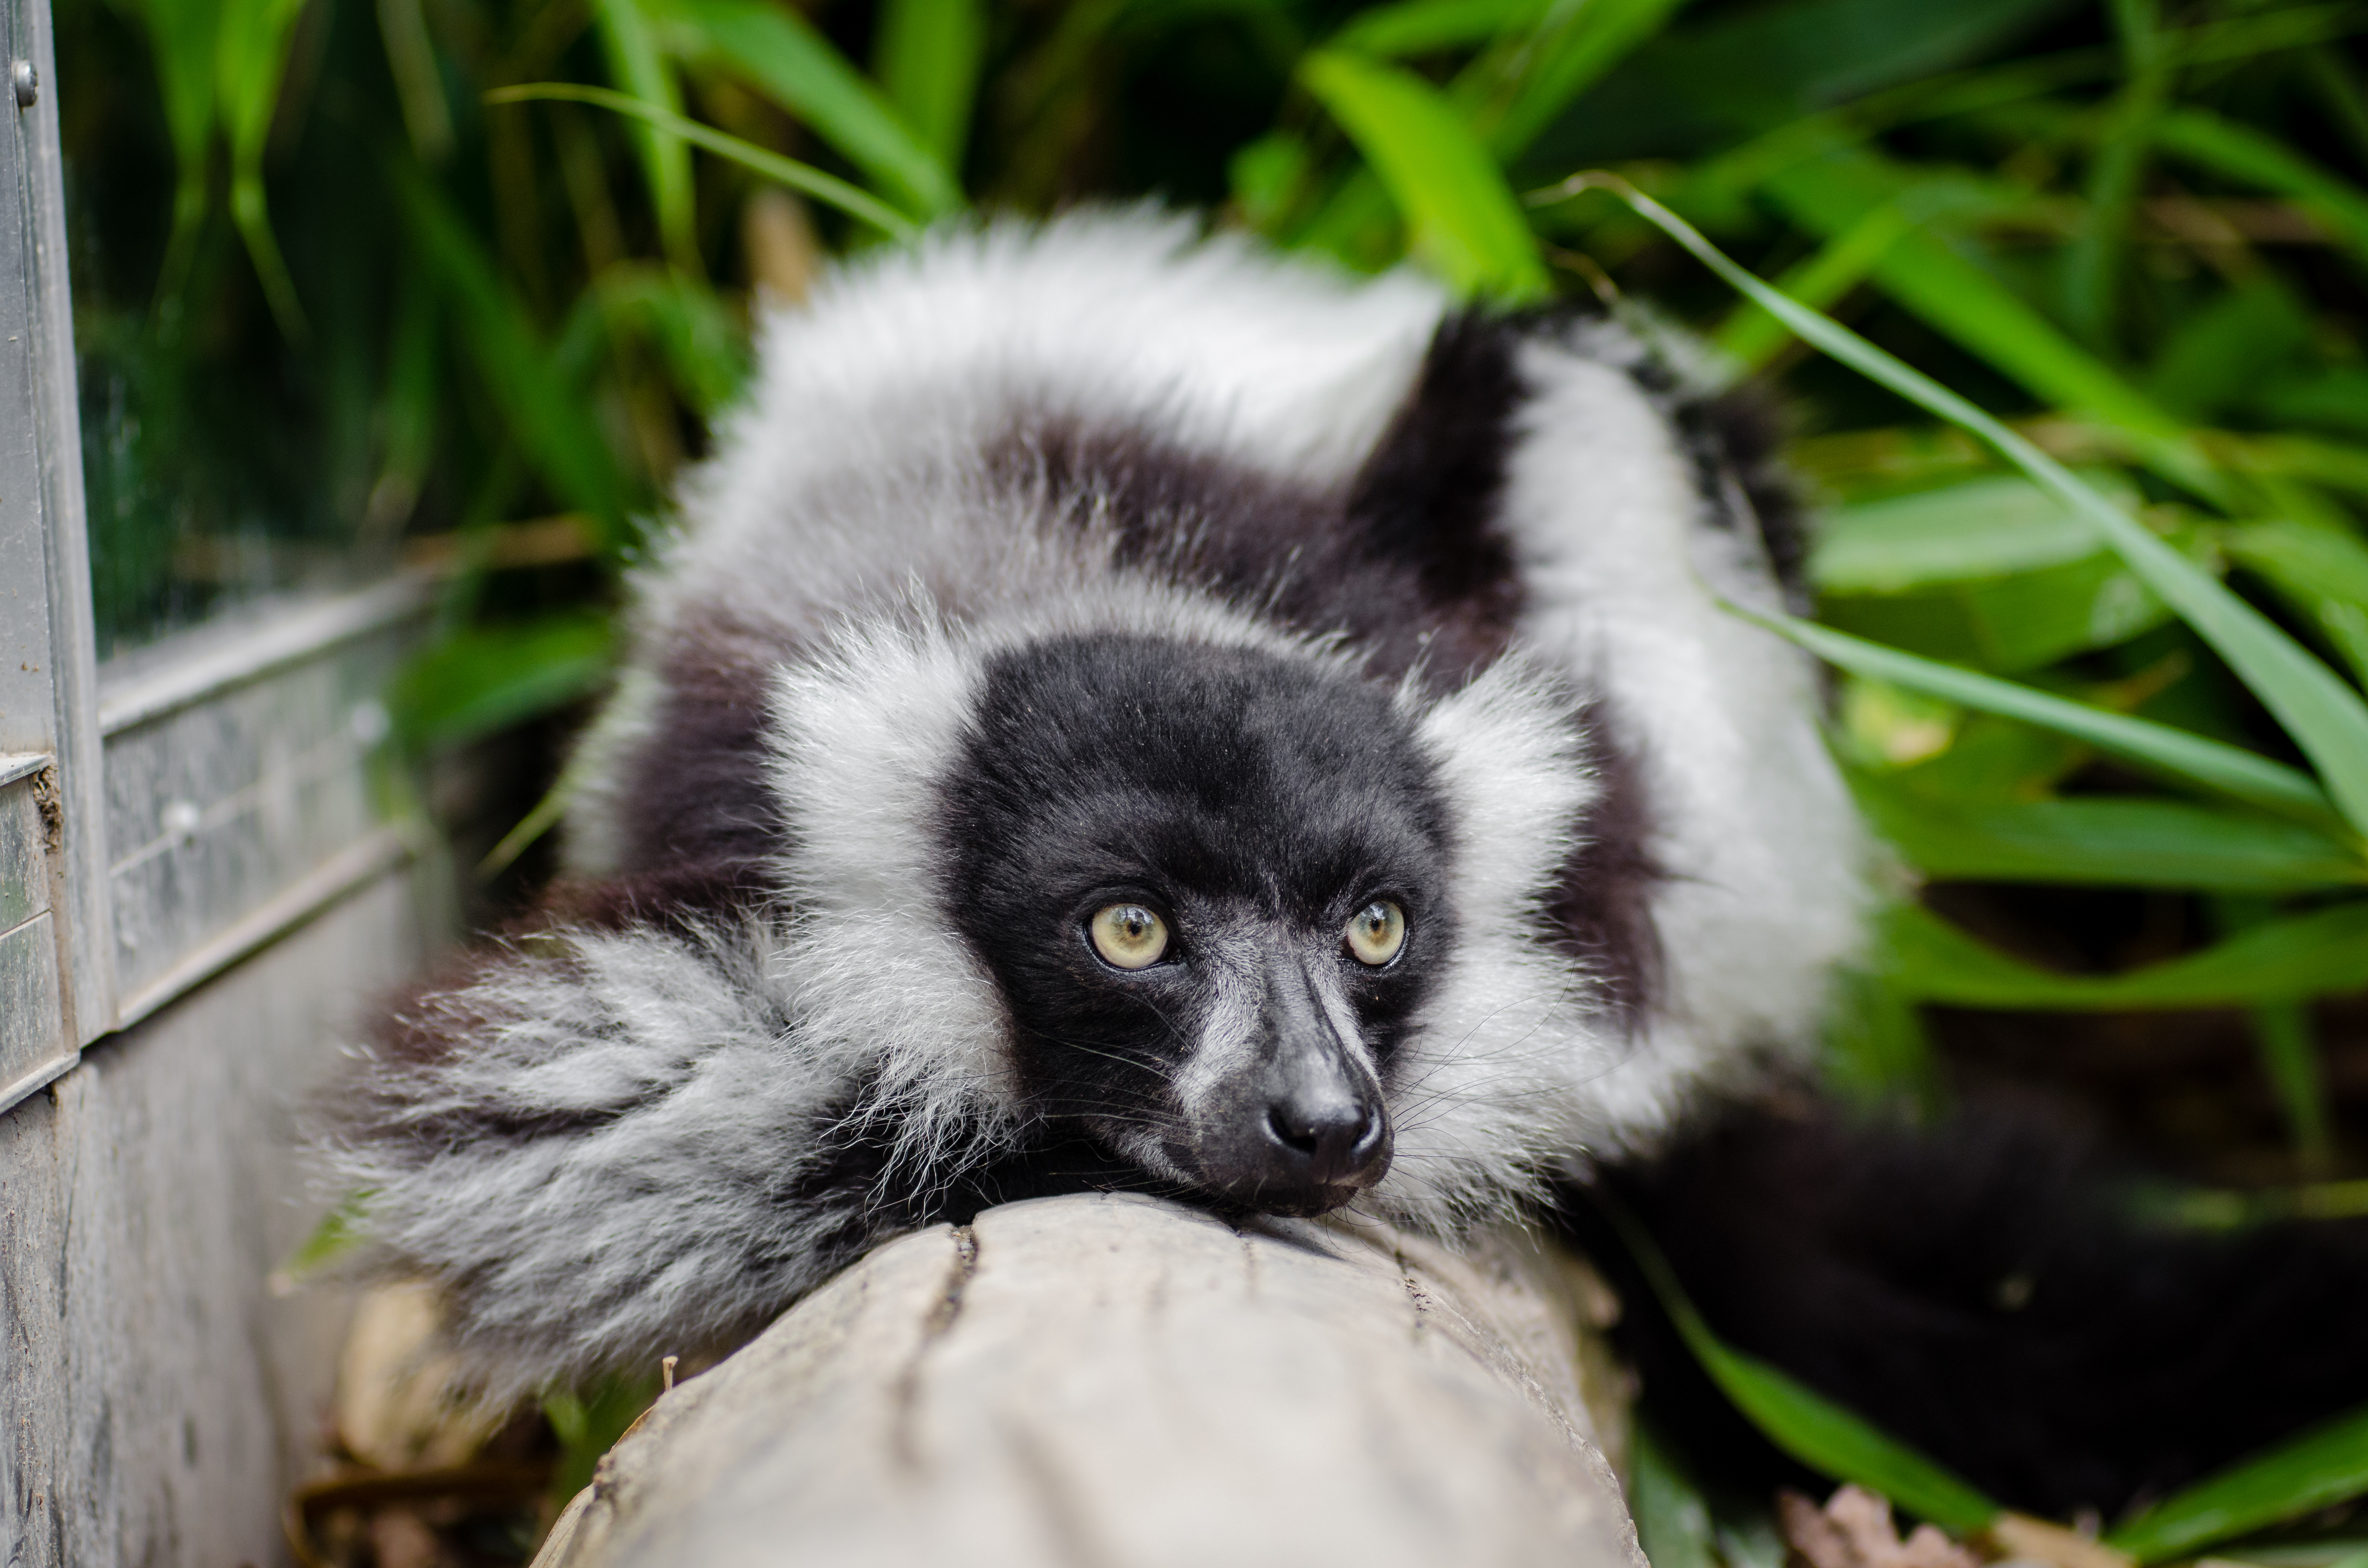
animal, wildlife, zoo, mammal, fauna, primate, madagascar, vertebrate, lemur, new world monkey